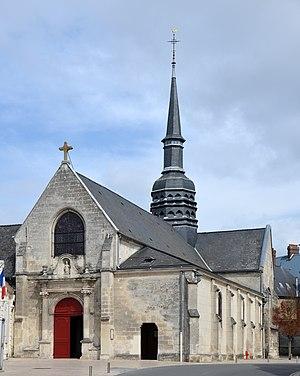
Église St-Nicolas de Villers-Cotterêts, Aisne, Picardie, France
Villers-Cotterêts [vilɛʁkɔtʁɛ] est une commune française située dans le département de l'Aisne, en région Hauts-de-France.